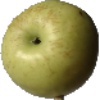
Label: Apple Golden 3